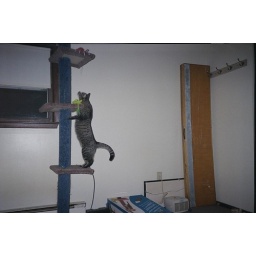
some toys on the cat tree hung over the platform edges,driving him crazy